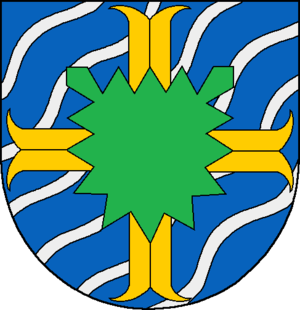
Nettelsee est une commune allemande du Schleswig-Holstein, située dans l'arrondissement de Plön, entre Preetz et Neumünster. Nettelsee fait partie de l'Amt Preetz-Land qui regroupe 17 communes entourant la ville de Preetz.